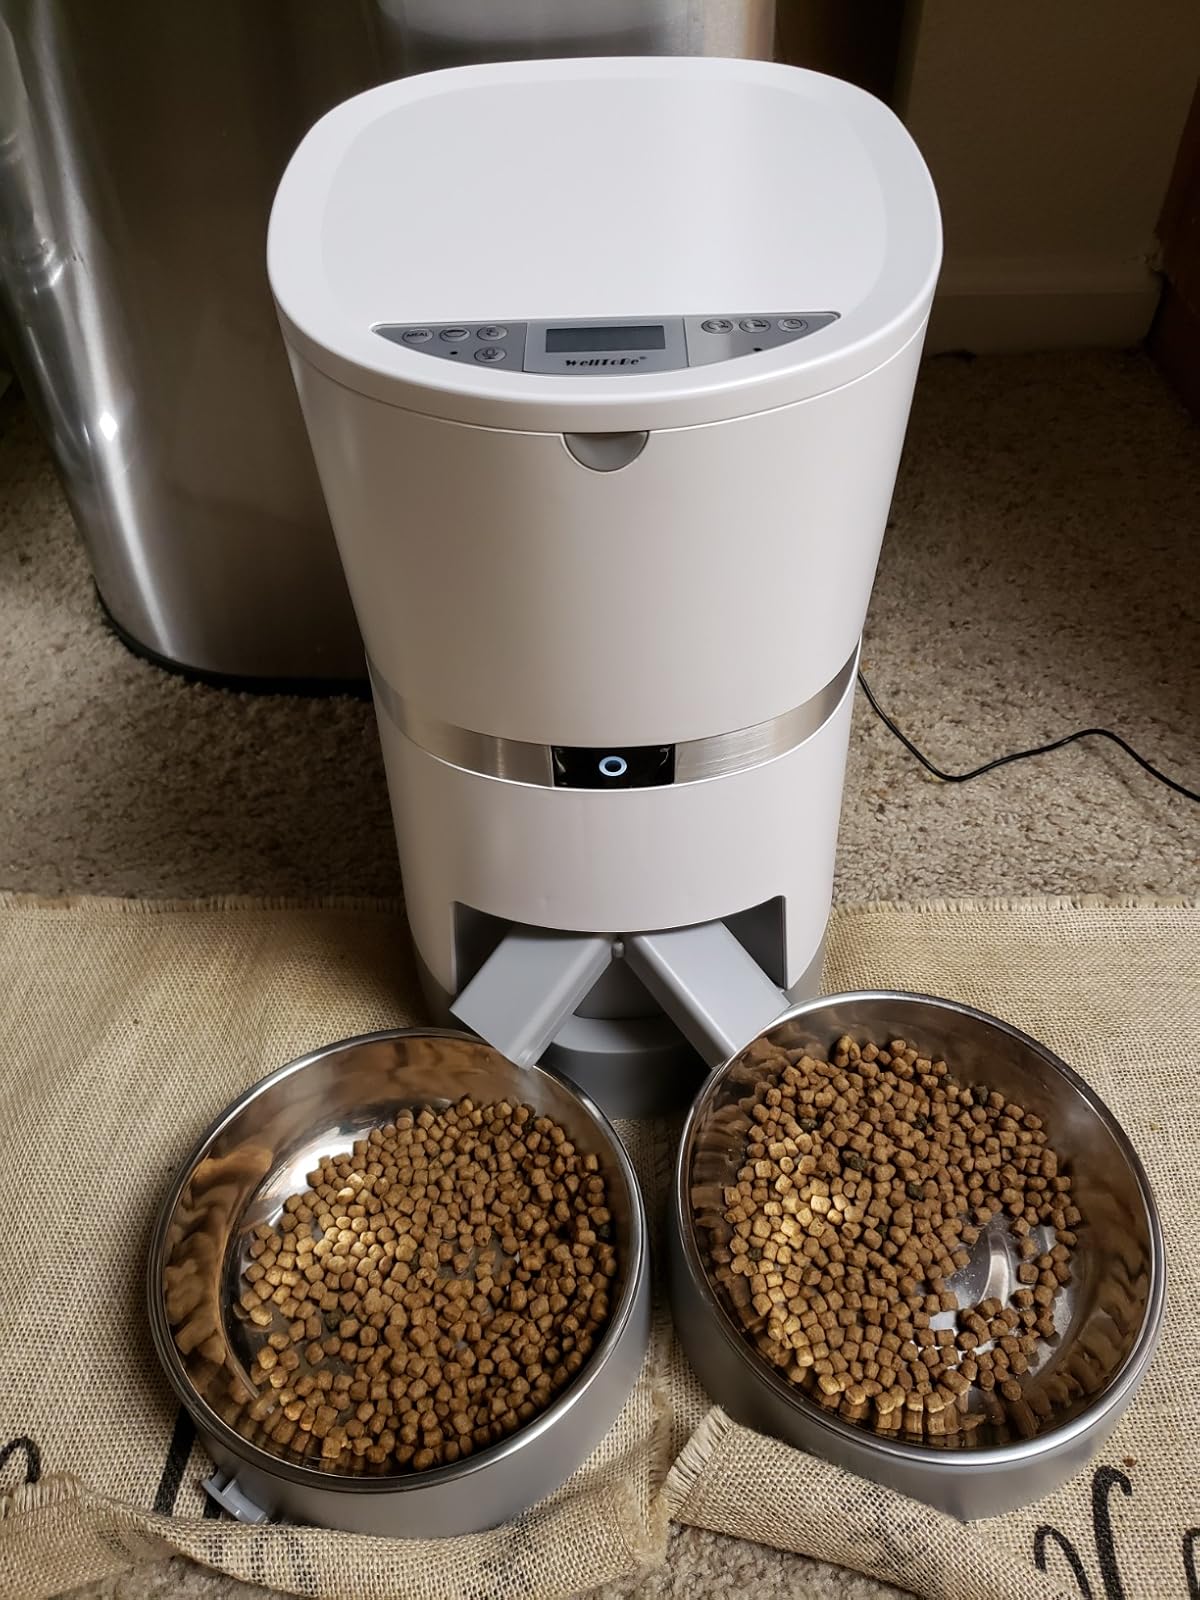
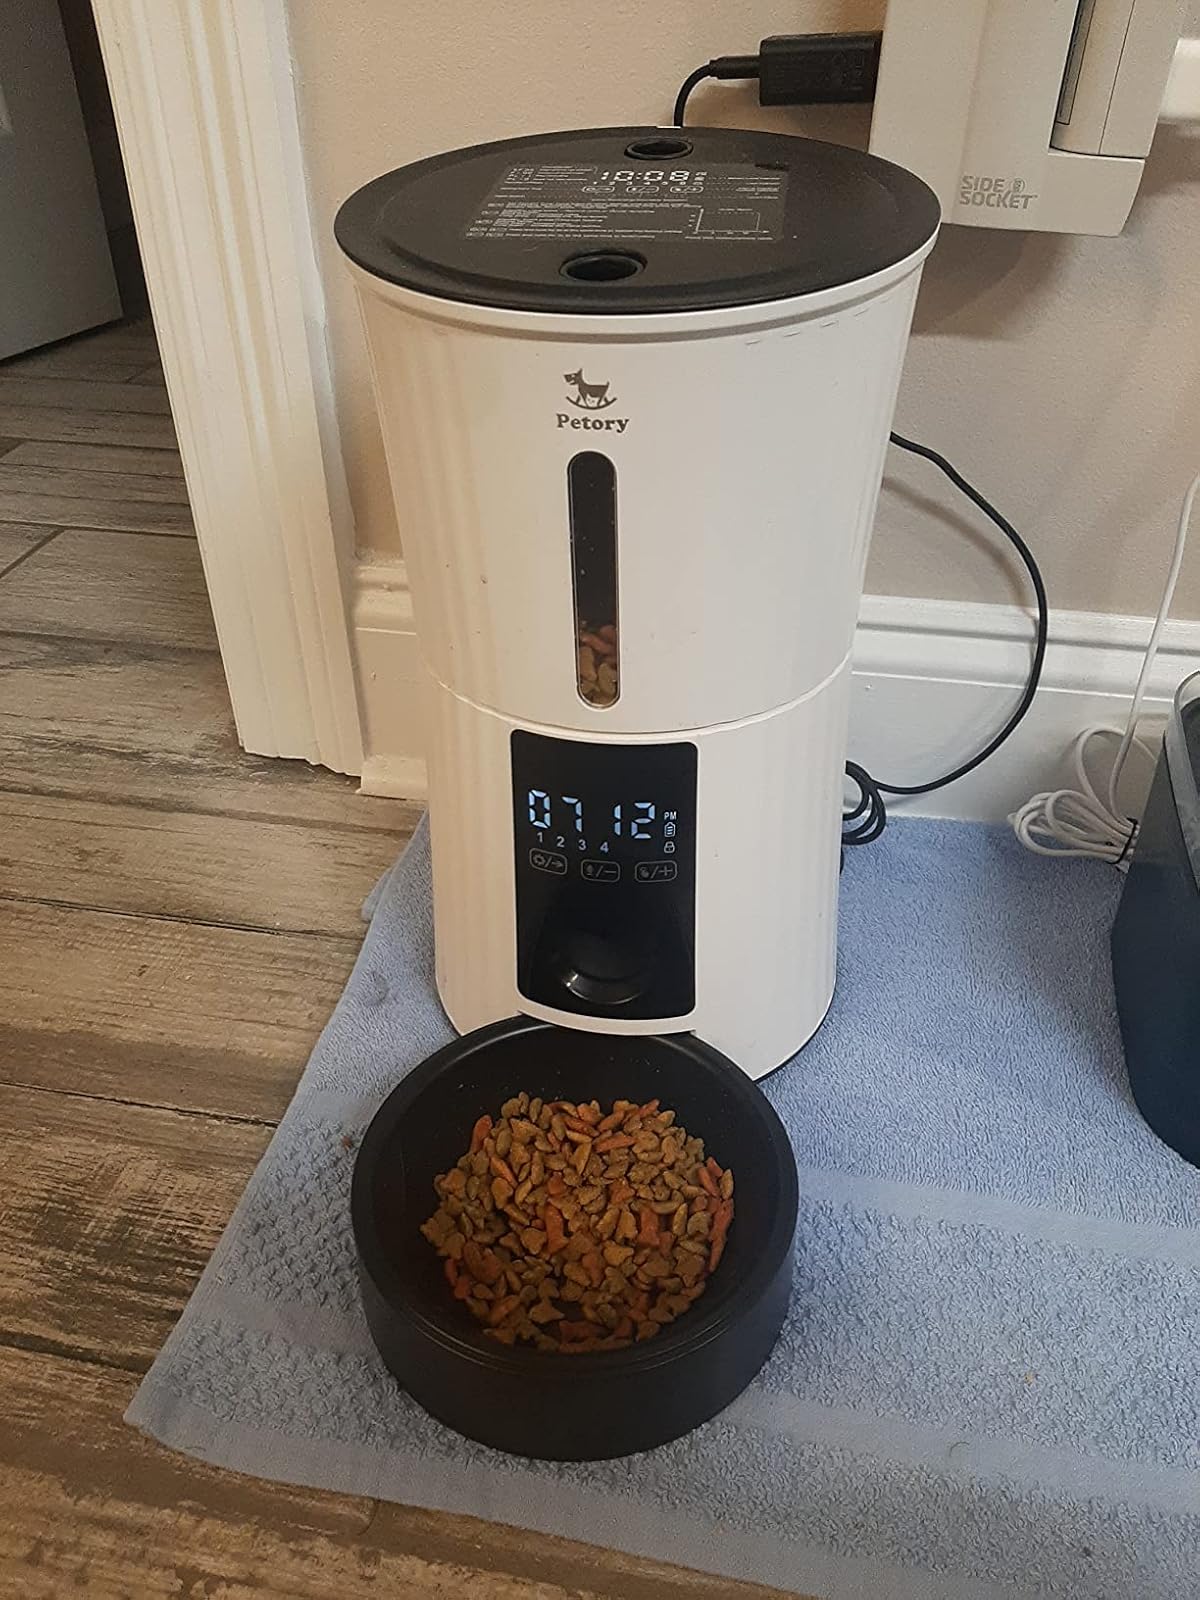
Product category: items_feeder
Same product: no